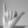
ASL letter: Y